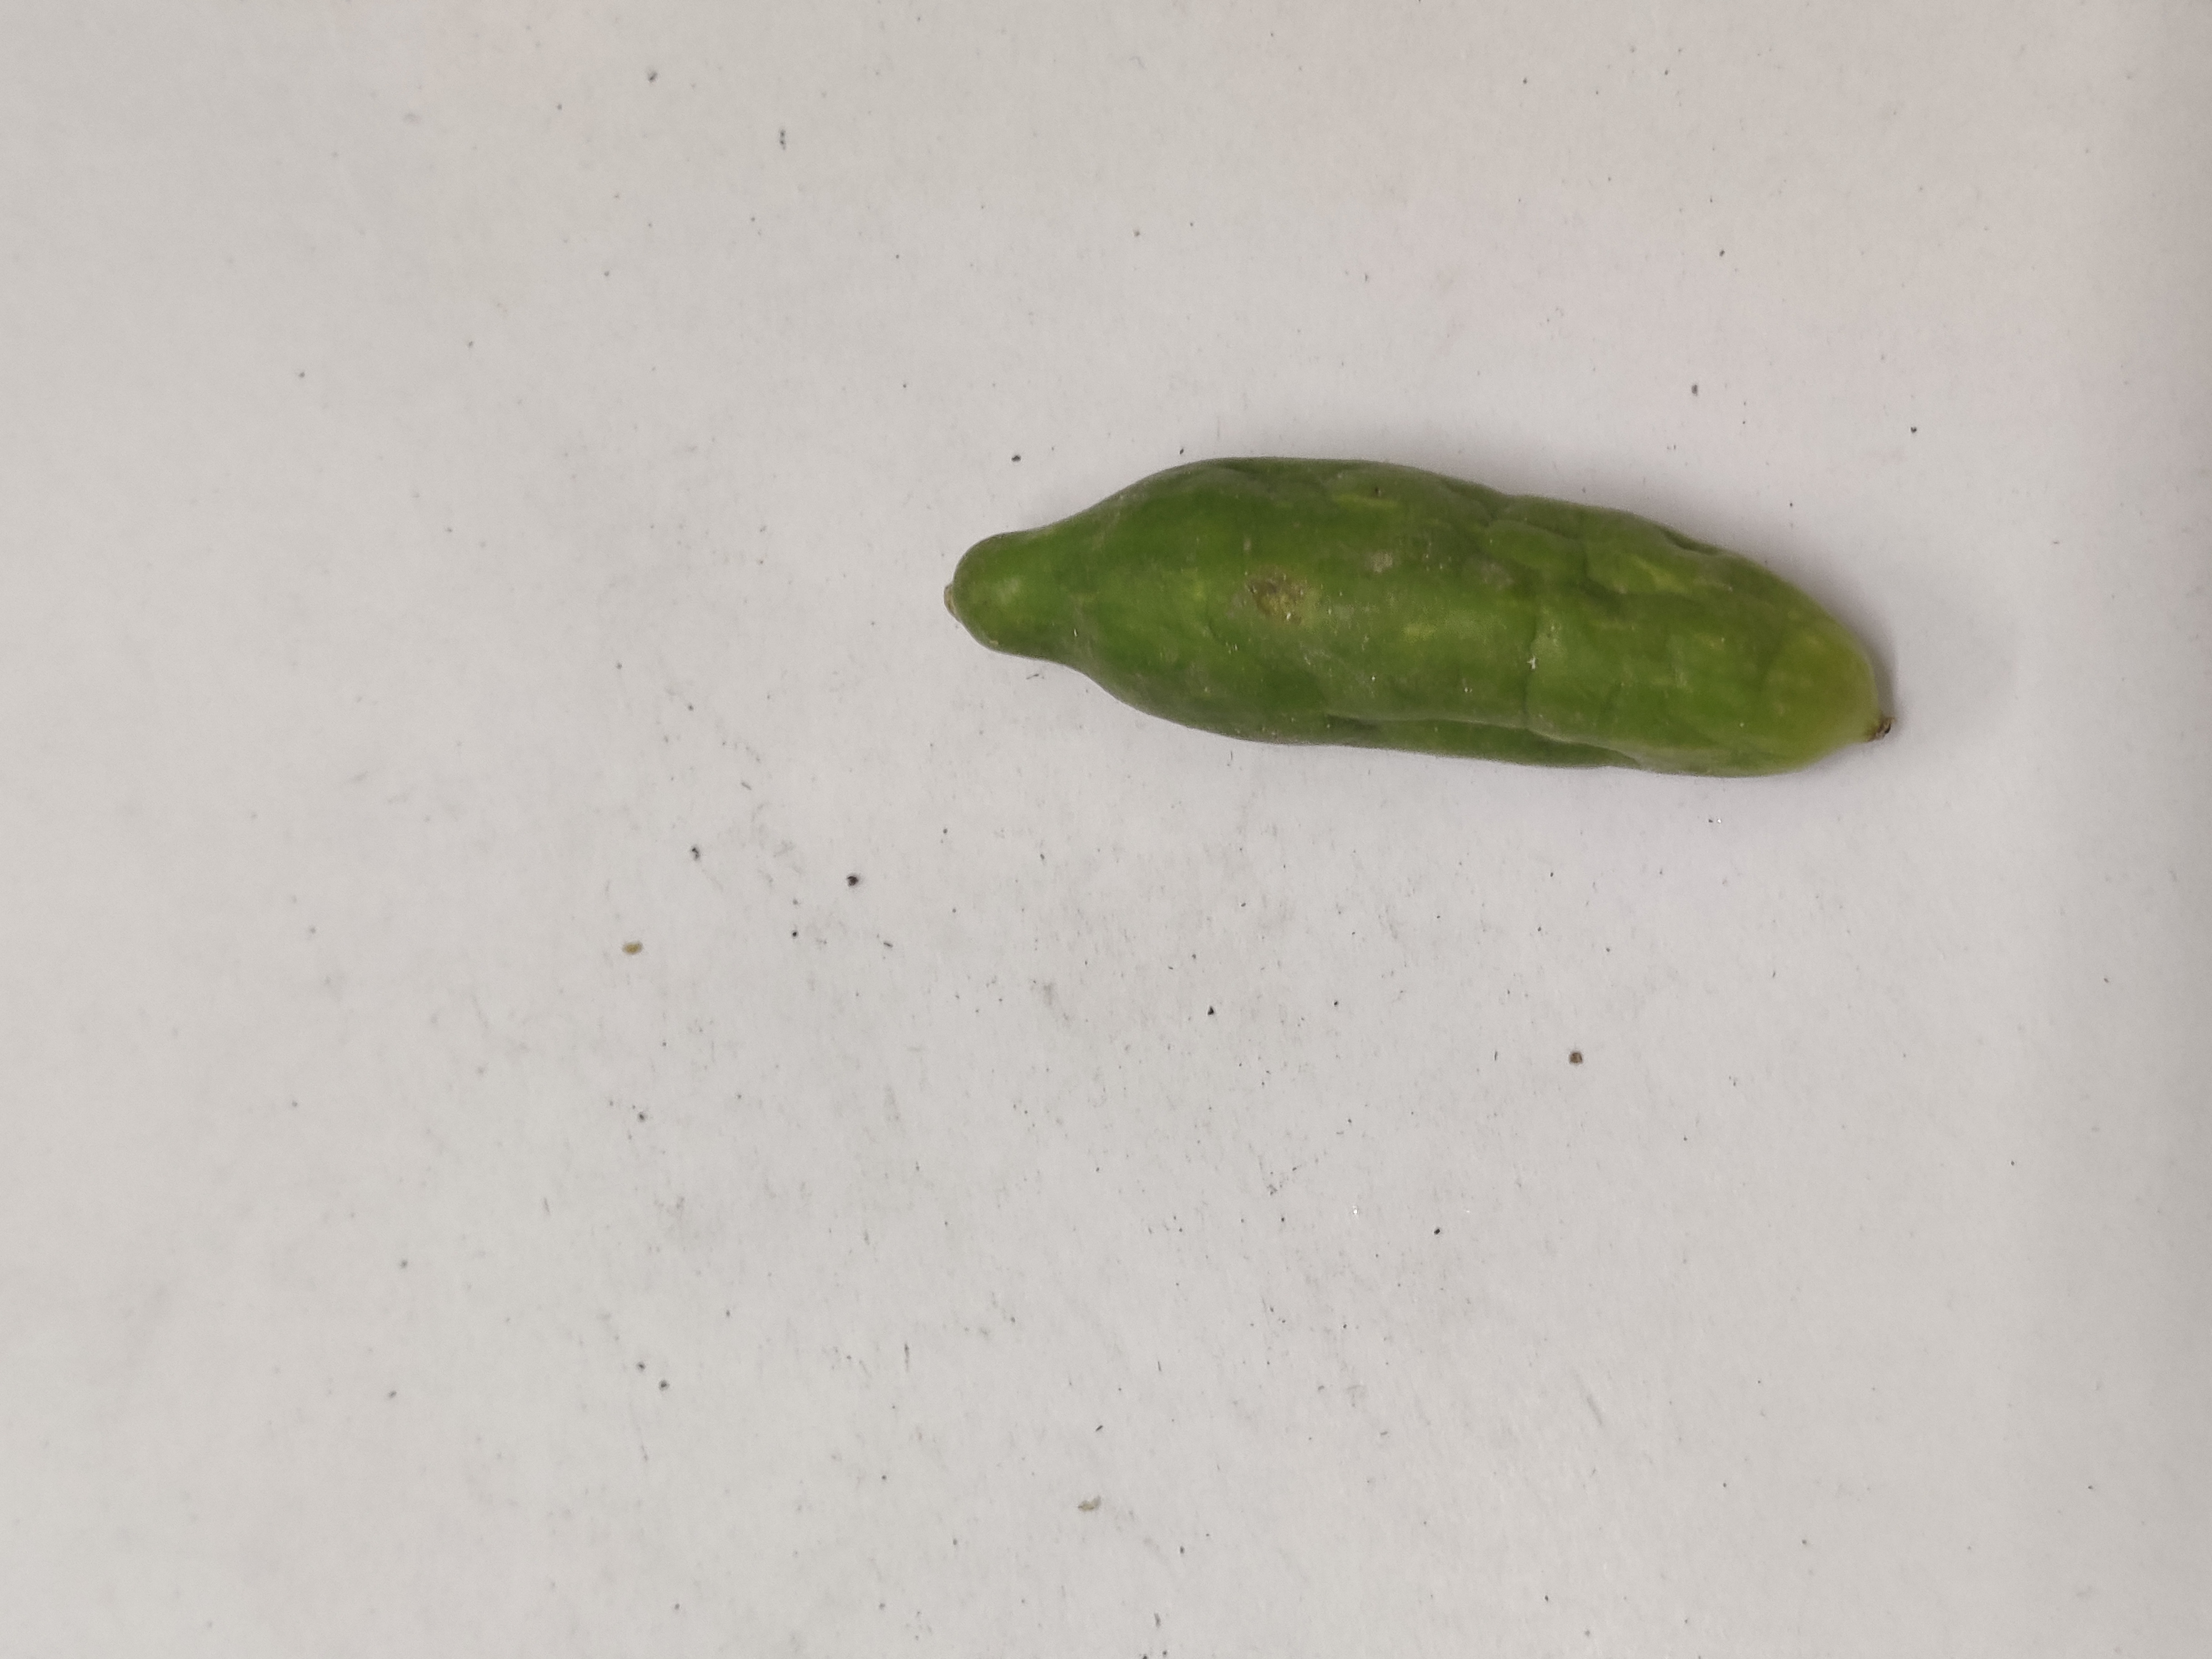
Crop: Ivy Gourd
Condition: Severely Damaged